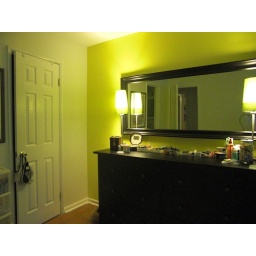
This is my dresser and the gigantic mirror that sits above it. The door is to the closet. The wall color is yellow!